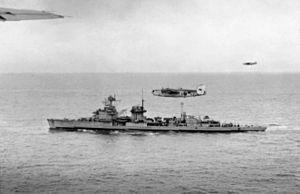
"La classe Leipzig était une classe de croiseurs légers de la Reichsmarine puis de la Kriegsmarine. Ressemblant aux Konigsberg, diverses études furent présentées pour modifier ces croiseurs lorsque la guerre éclata. Le Leipzig ne prit part qu'a des actions secondaires. Il participera à la guerre d'Espagne et durant le conflit, à plusieurs opérations de mouillage de mines notamment dans l'estuaire de la Tamise. Servira de navire d'entrainement à la fin du conflit. Le croiseur Nürnberg, bien que construit 5 ans après le Leipzig, n'en diffère peu. Souffrant des même défaut que son ""jumeau"", il ne participa à aucun combat naval et fut principalement utilisé pour l'entrainement en mer Baltique.